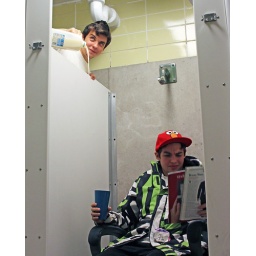
Andrew Albert pours milk into his own cup while reading Rolling Stone in a desk chair in the shower.